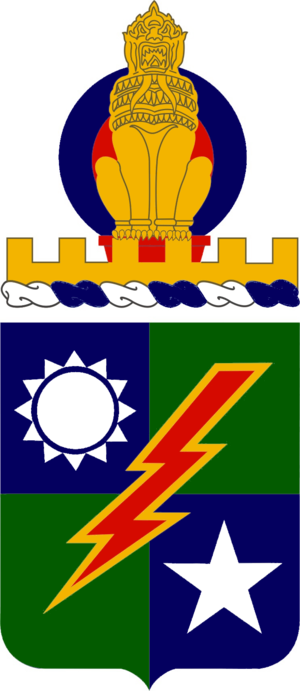
Le 75ᵉ régiment de rangers est l'une des forces spéciales de l’US Army.